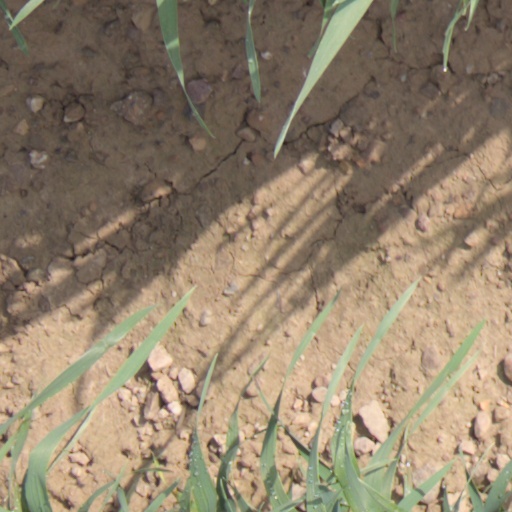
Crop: wheat